Independent Regional Party for Alsace–Lorraine

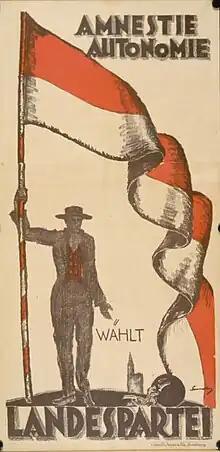
Landespartei electoral poster

The Independent Regional Party for Alsace–Lorraine (colloquially simply referred to as "Landespartei") was a political party in Alsace, France. The party was founded by a group of key supporters of the publication "Die Zukunft". The "Landespartei" represented the radical fringe of the broader Alsatian autonomist movement.